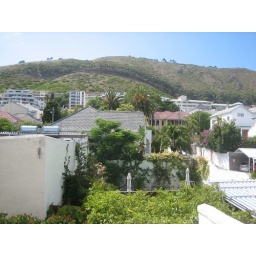
My first view of Africa in daylight... looking out my bedroom window towards Signal Hill.